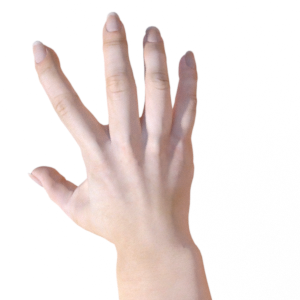
Label: paper